California Lutheran University

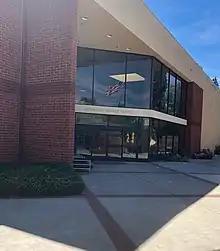
Ahmanson Science Center

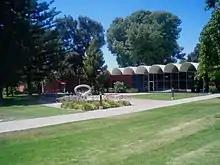

A vast majority of the school's academic departments are in the College of Arts and Sciences, with 33 majors.